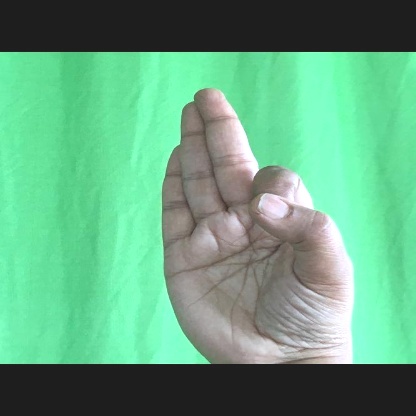
Mudra: Aralam